PKP class SP32

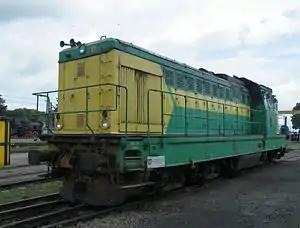
SP32 of Polregio

SP32 is a Romanian series of diesel passenger locomotives used by PKP.